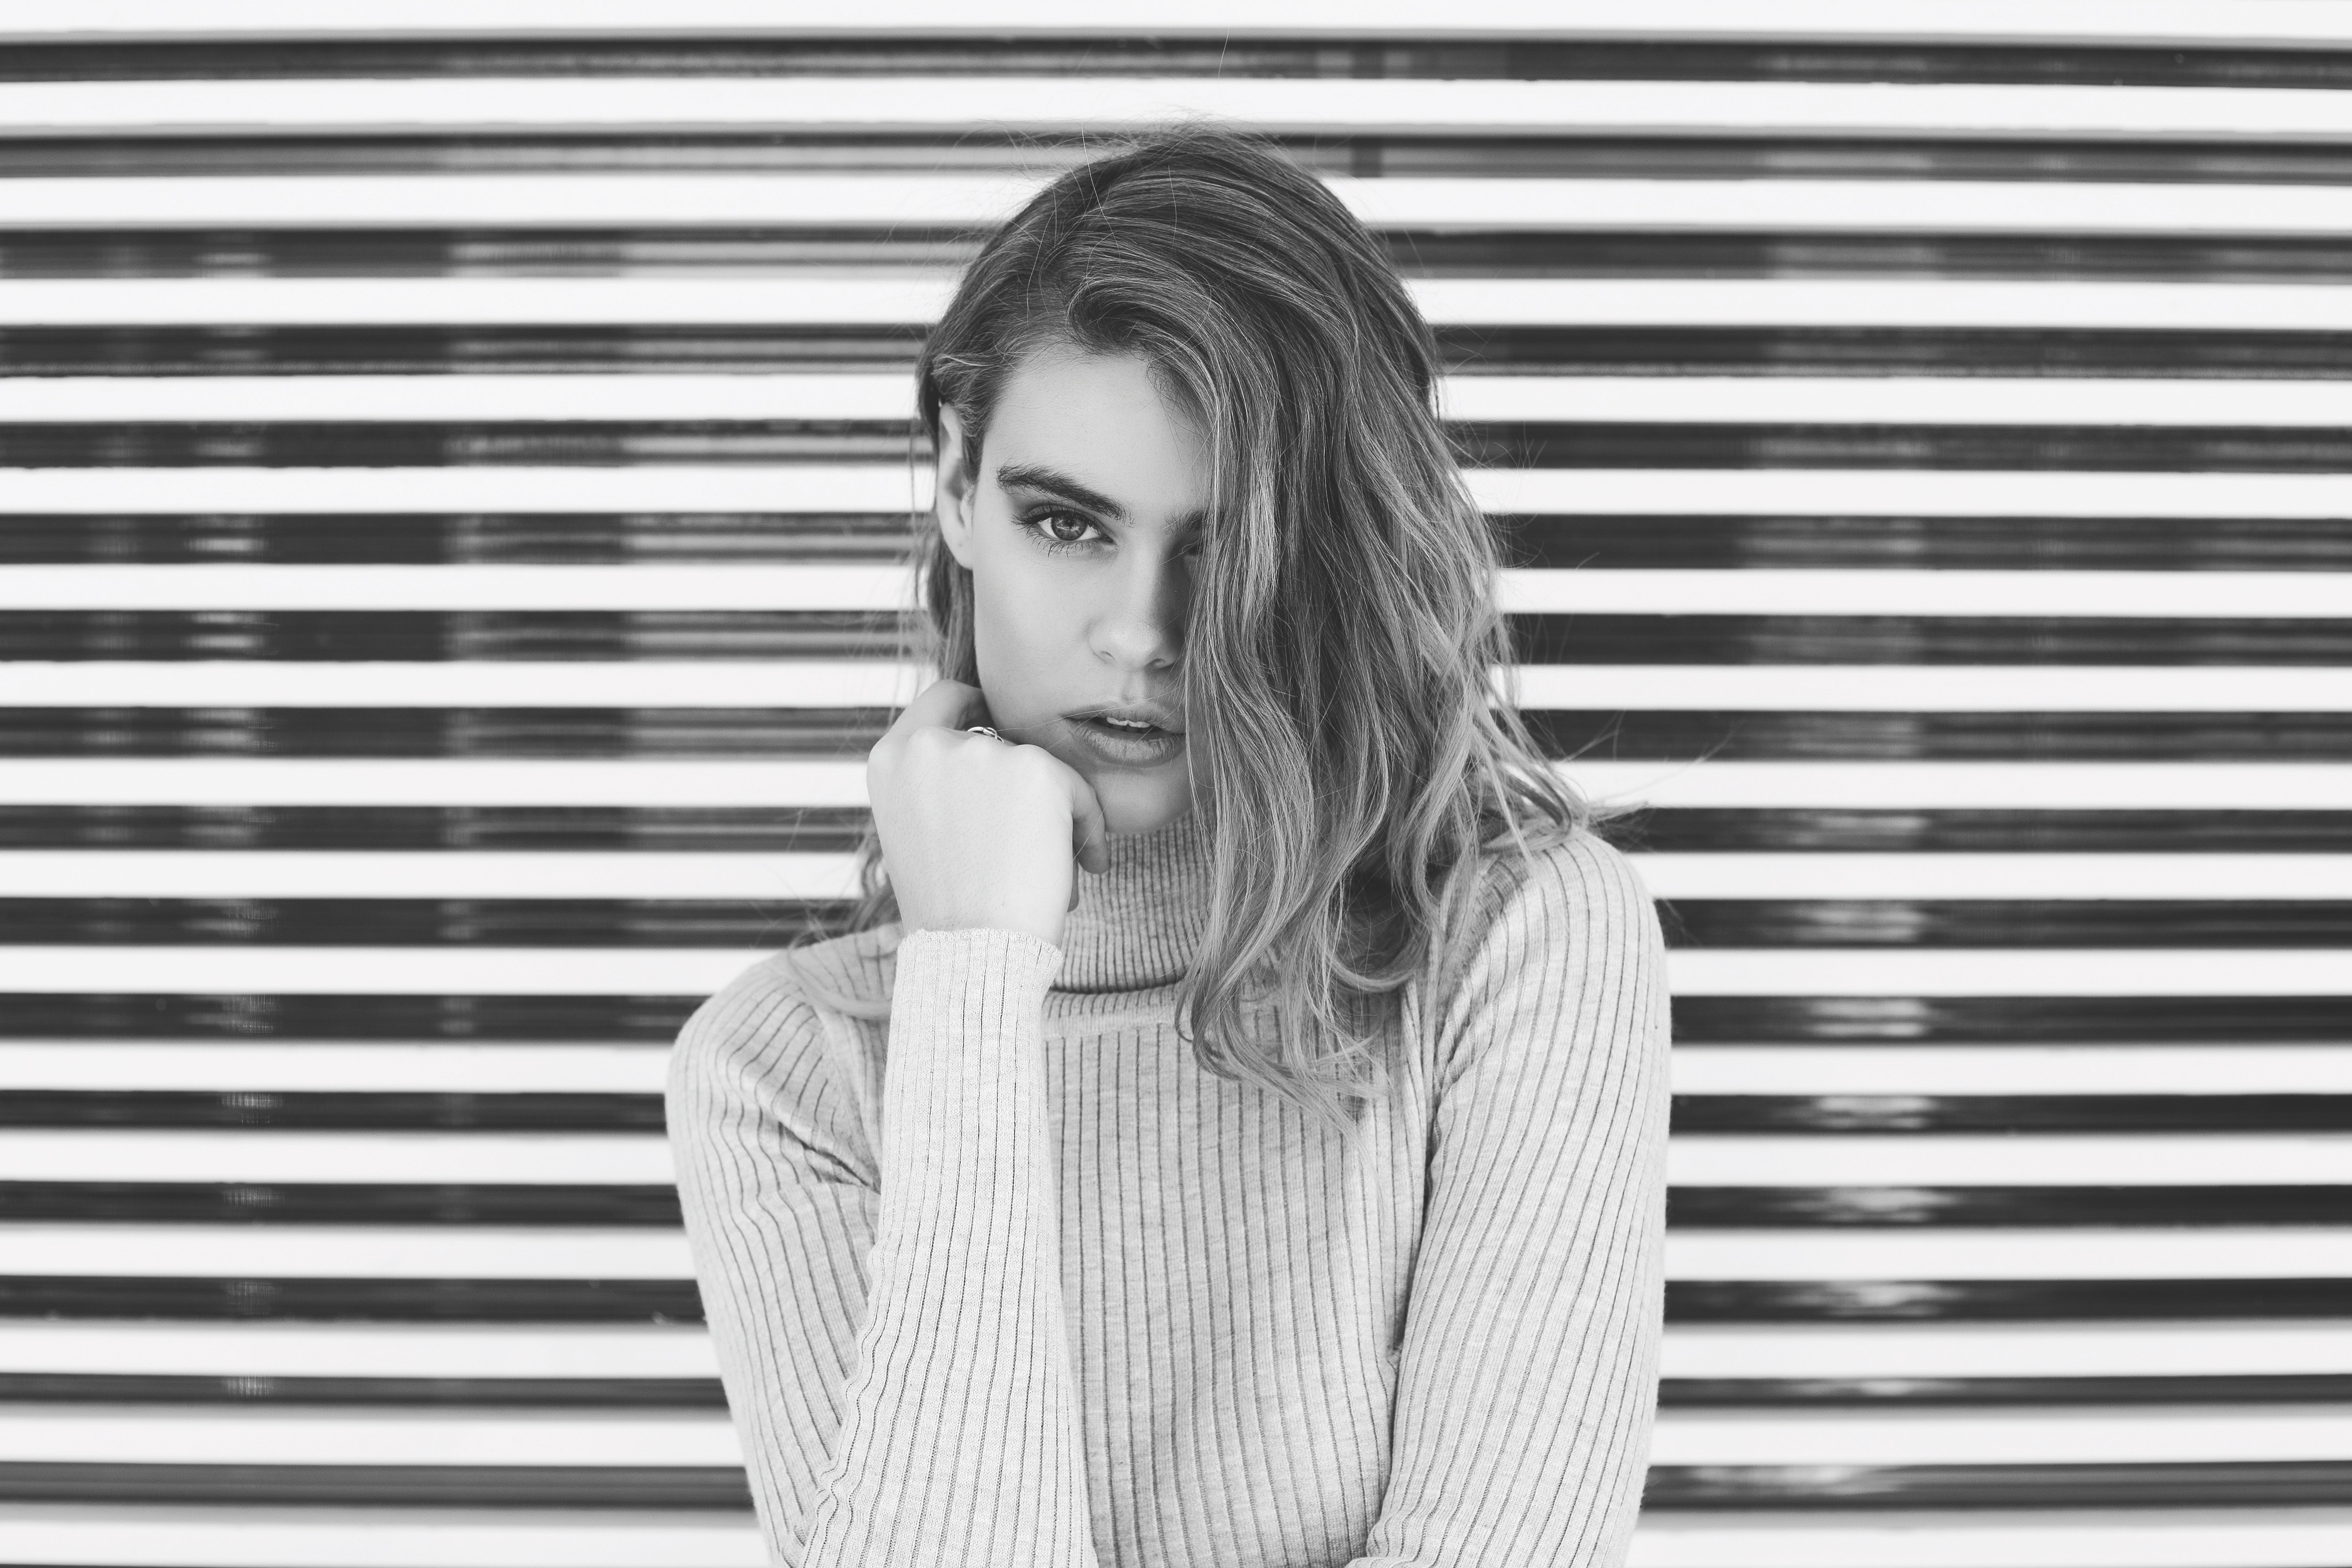
black and white, woman, white, photography, portrait, model, sitting, fashion, black, monochrome, black white, photograph, adult, photo shoot, monochrome photography, portrait photography, portrait woman, human positions